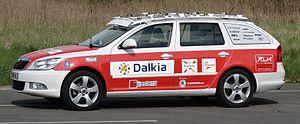
Reportage photographique réalisé le mercredi 1er mai 2013 à l'arrivée de la première étape de l'édition 2013 des Quatre jours de Dunkerque à Courrières, Pas-de-Calais, Nord-Pas-de-Calais, France, dans le bassin minier du Nord-Pas-de-Calais. L'arrivée a eu lieu à côté du carreau de la fosse no 1 de la Compagnie des mines de Courrières, première fosse à produire dans le Pas-de-Calais hors Boulonnais. Le dossier photographique montre les véhicules des équipes cyclistes, l'arrivée des cyclistes, et la remise des prix.